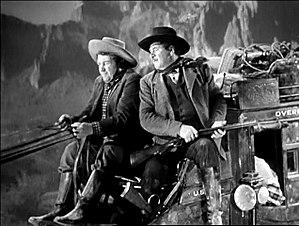
La Chevauchée fantastique est un western américain de John Ford, sorti en 1939. C'est la première collaboration entre John Wayne et le réalisateur pour ce film qui fut un tremplin pour les deux hommes.